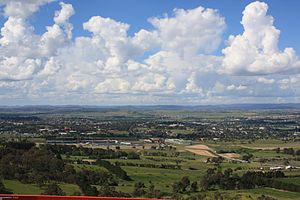
Bathurst (Australien)
Udsigt over Bathurst
Bathurst er en by i New South Wales i Australien. Byen blev grundlagt i 1815, og er derfor Australiens næst ældste by efter Sydney. Her blev der også fundet guld i 1851. Dette var det første guldfund i Australien og havde meget at sige om landet politisk og økonomisk.Byen havde i 2006 en befolkning på 29.000.